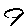
Label: 9